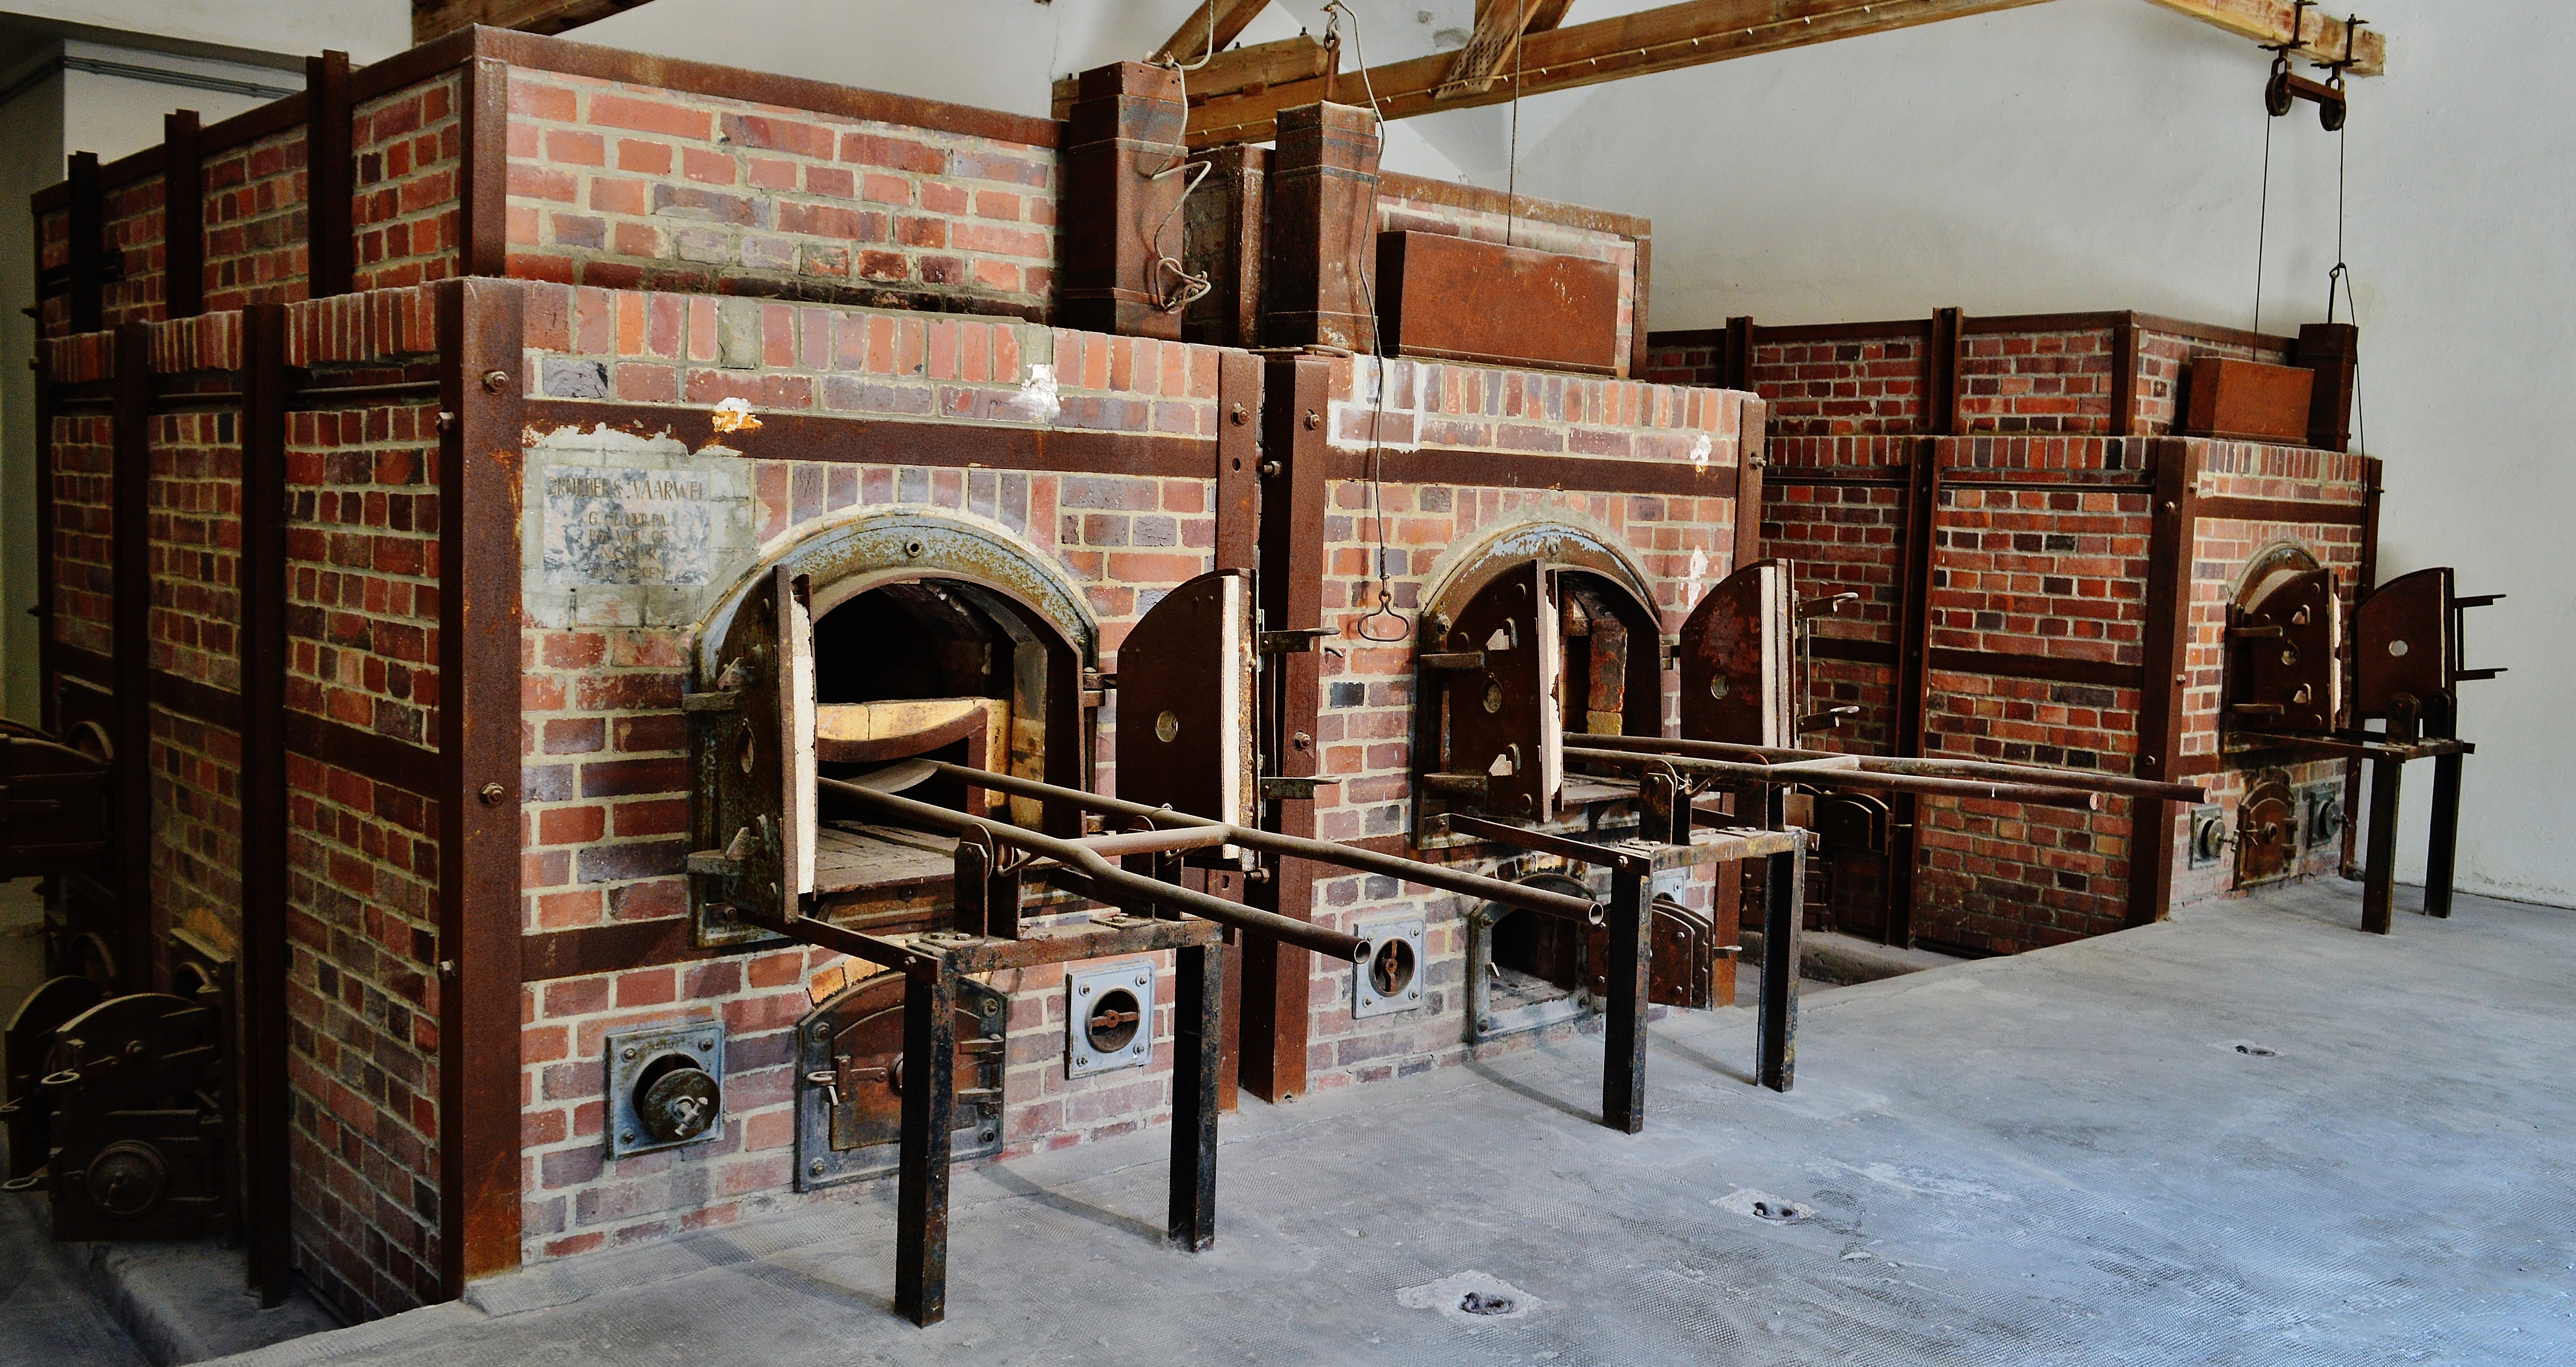
wood, property, furniture, room, death, memorial, stall, history, crime, bad, cruel, past, hearth, dachau, konzentrationslager, kz, crematorium, terrible, mass murders, incinerator